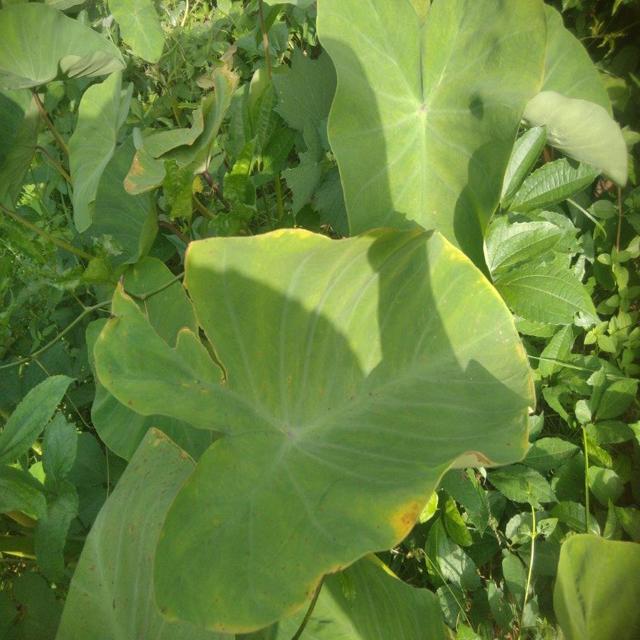
Label: Early_Blight